Two Captains (film)

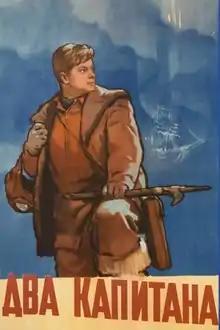

Two Captains is a 1955 Soviet adventure film directed by Vladimir Vengerov, based on a novel by Veniamin Kaverin.